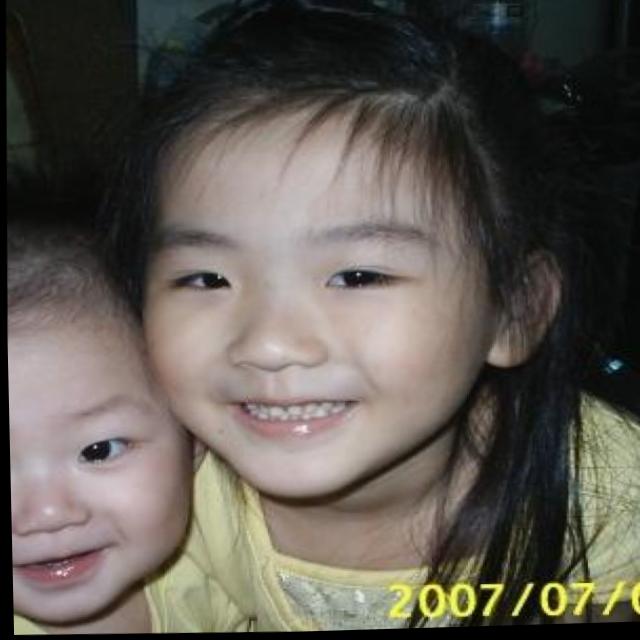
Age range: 0-12